Serbian Patriarchate of Peć

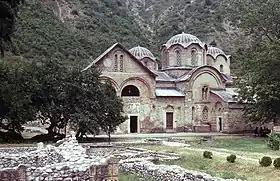
Seat of the Serbian Patriarchate (1346–1766): Patriarchal Monastery of Peć

Since 1219, the Eastern Orthodox Church in the medieval Kingdom of Serbia was organized as an autocephalous Archbishopric seated at first in the Monastery of Žiča and since the middle of the 13th century in the Monastery of Peć. Political expansion of the Serbian medieval state culminated under the reign of King Stefan Dušan (1331–1355), who conquered many western provinces of the declining Byzantine Empire. Since 1334, the seat of the ancient Archbishopric of Ohrid was under Serbian rule, and by the autumn of 1345 Serbian forces completed the conquest of northern Greece, including the city of Serres, capital of eastern Macedonia and the seat of an important Metropolitanate. To mark the occasion, Stefan Dušan was proclaimed Emperor on December 25, 1345 (Christmas) in Serres.